Peacock King

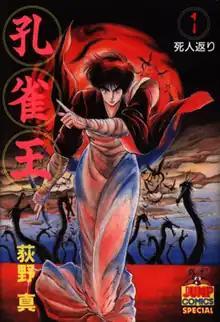
Cover of the first "tankōbon" volume, featuring Kujaku

is a Japanese manga series written and illustrated by Makoto Ogino. It was serialized in Shueisha's "seinen" manga magazine "Weekly Young Jump" from 1985 to 1989, with its chapters collected in 17 "tankōbon" volumes. It spawned four other manga series. The original manga was licensed in North America in 2020 by Manga Planet.